Ngola Ritmos

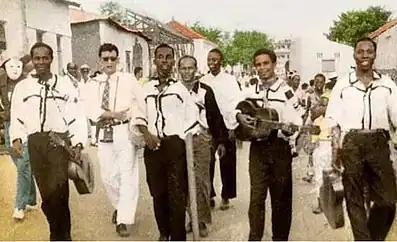
Liceu Vieira Dias, Euclides 'Fontinhas' Fontes Pereira, Nino Ndongo, Amadeu Amorim and Zé Maria "parading at a carnaval show".

"Liceu Vieira Dias and Ngola Ritmos were de facto pioneers of the aesthetic modernity of Angolan Popular Music, in the sense of innovative proposals for the stylization of the popular songbook, and the Ngola Ritmos ensemble proved to be one of the paradigms of Angolan nationalism, a phenomenon embodied, fundamentally, in musical intervention, in an evident perspective of alertness and emancipation of political and cultural conscience, as did, in a clearly mobilizing dimension, the Kimbambas do Ritmo and Nzaji ensembles, in the beginnings of the national liberation struggle."